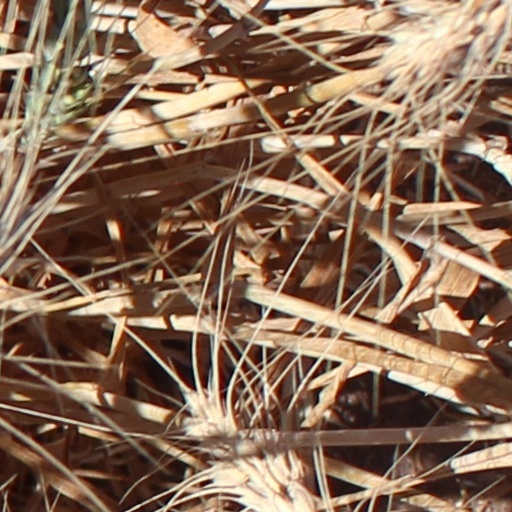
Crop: wheat